Veronica salicifolia

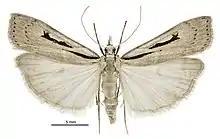
New Zealand moth "S. rotuella", known to pollinate "V. salicifolia".

"Veronica salicifolia" attracts a wide range of unspecialized and promiscuous insects. Beetles and flies, especially syrphids, collect mainly pollen, whereas bees visited the flowers for both pollen and nectar, and tachinid flies and Lepidoptera primarily collect nectar. Especially at low altitudes, small native solitary bees and flies are common visitors. More specific survey was made by Mark & Steve (2013), native butterflies of New Zealand have been feeding on nectar of Veronica spp. The New Zealand endemic moth "Scoparia rotuella" is known to pollinate this species. As shown in the laboratory test, its flowers significantly increased the fitness of female butterflies. The Australasian green shield bugs often sit their egg shells on a wide variety of native and naturalised trees and shrubs including Koromiko. Adults and juveniles of Australasian green shield bugs feed by inserting a stylet into the plant and then suck plant sap and berries. As for diseases, leaf spot and downy mildew may occur in poor condition.